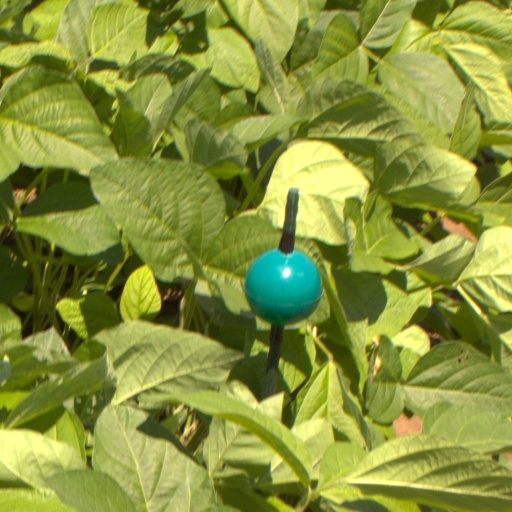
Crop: soybean